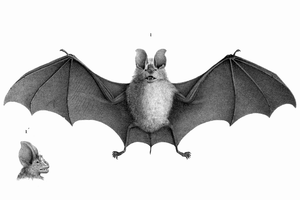
Le Trident du désert est une espèce de chauve-souris de la famille des Hipposideridae.
Asellia est un genre de chauves-souris de la famille des Hipposideridae.